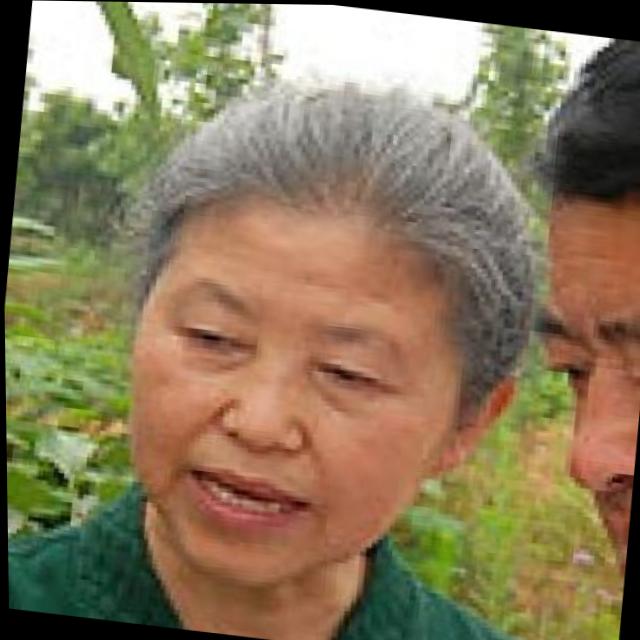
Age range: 45-64